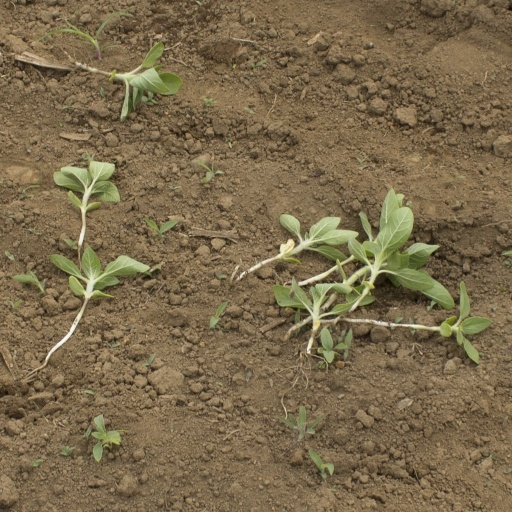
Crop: Jerusalem artichoke